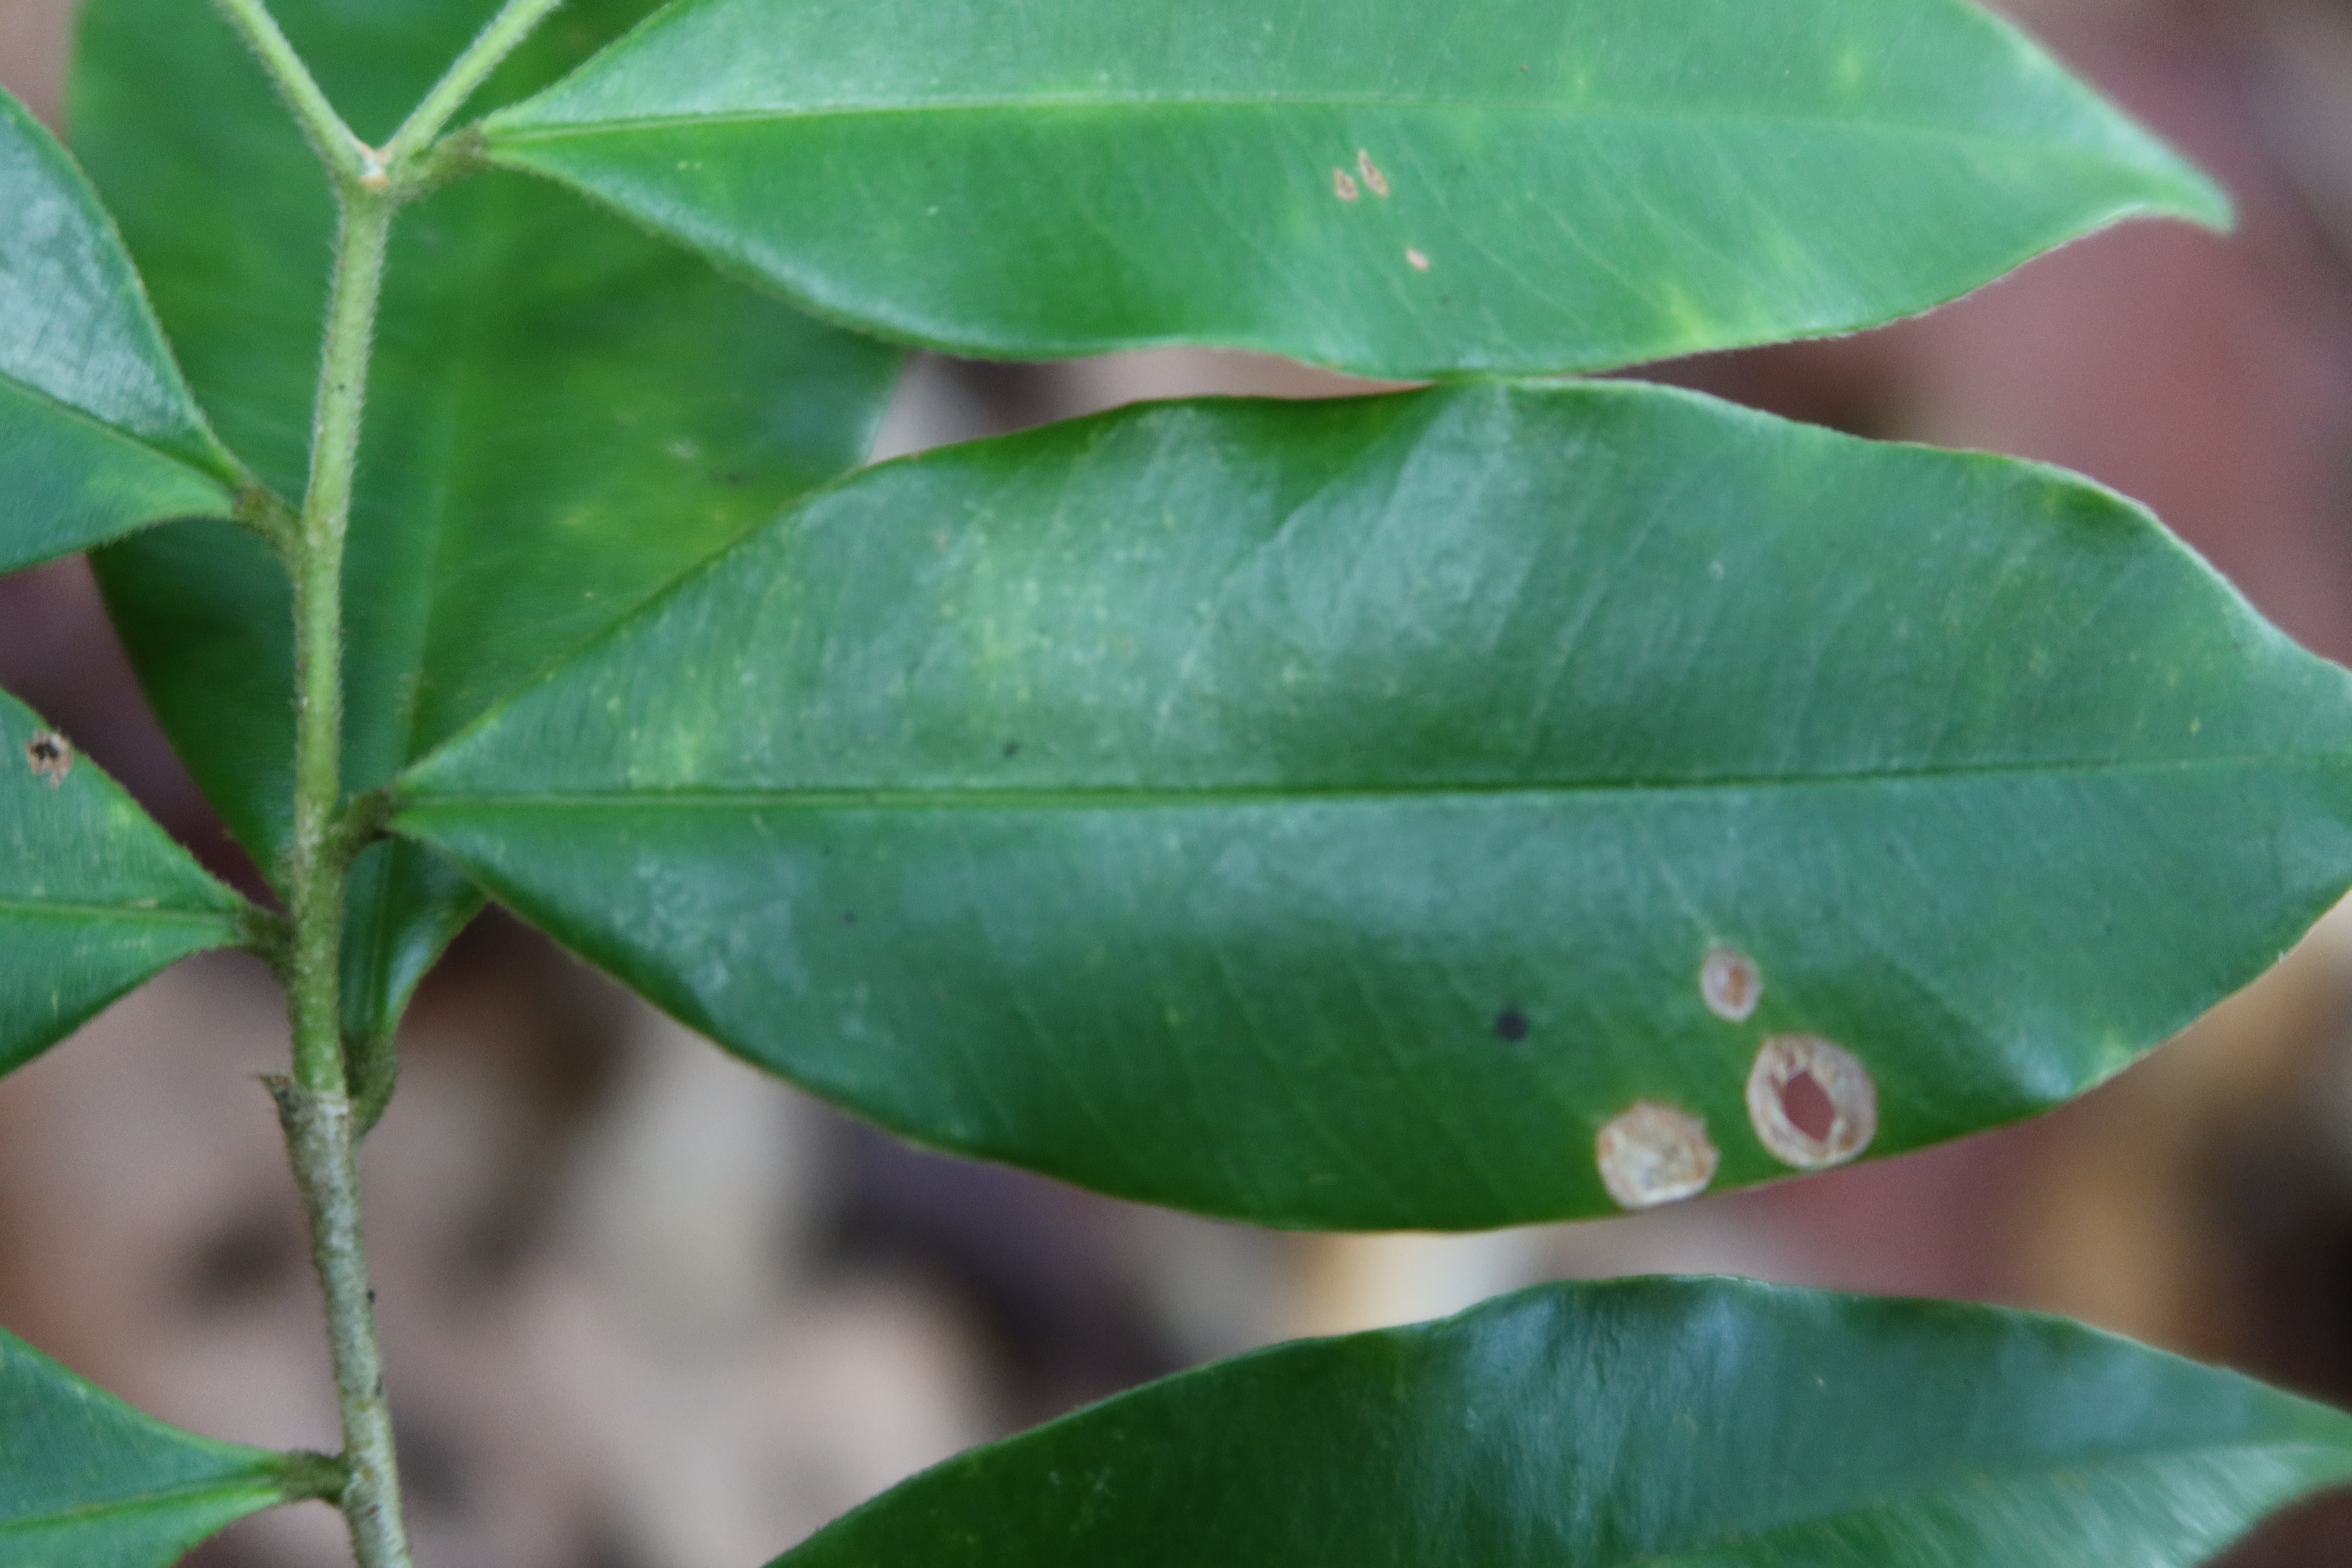
Label: Brown spots